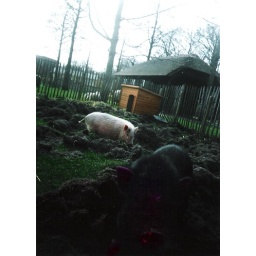
sadly you can't see the black pig face that well in the scan..